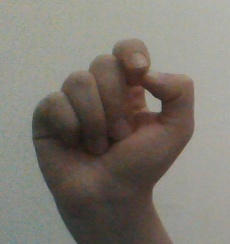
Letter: fa